The Chuck Norris Experiment

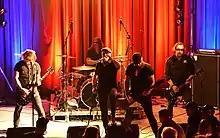
The Chuck Norris Experiment at "Nacht der Gix 2016"

The Chuck Norris Experiment also known as CNE is a Swedish hard rock band formed in 2004 with punk rock influences and is based in Gothenburg. The name is not a tribute to the actor Chuck Norris, but rather to the American blues guitarist Charles "Chuck" Norris. The debut album was the self-titled "Chuck Norris Experiment" in 2005 on the Italian record label Scarey Records and the Finnish label Bad Attitude Records, and in the US by Devil Doll Records with adding of two bonus tracks. The band has released 8 studio albums and in 2012, a split album with Nick Oliveri.